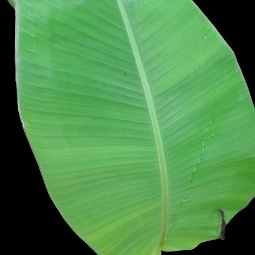
Label: Sulphur